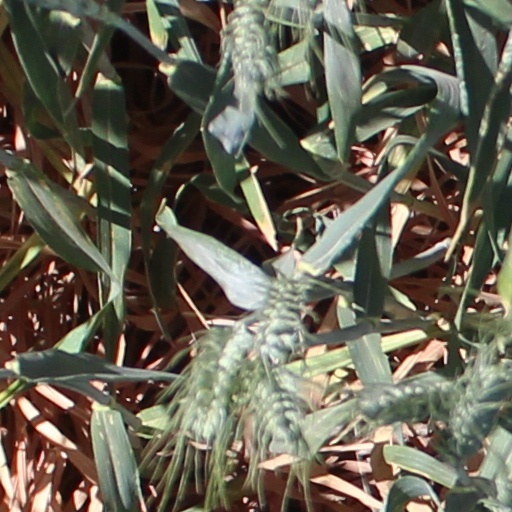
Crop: wheat